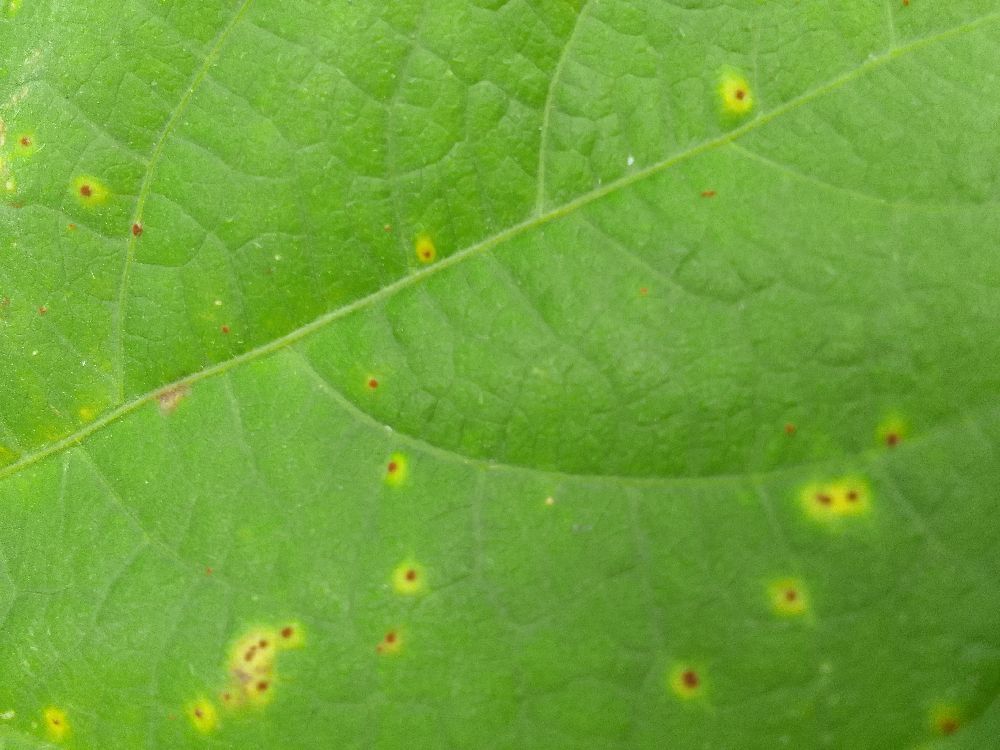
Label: rust